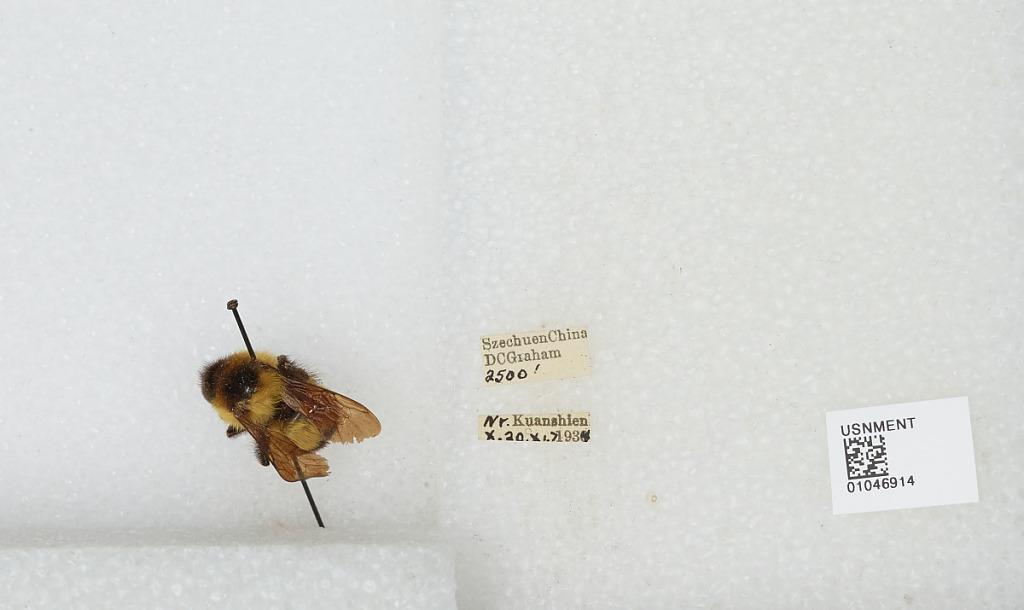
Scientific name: Bombus sp.
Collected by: D. Graham
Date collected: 1934-10-30
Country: China
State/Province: Sichuan
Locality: Near Kuanshien